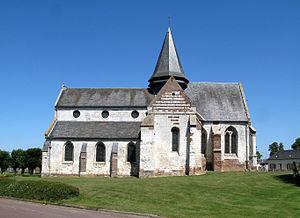
L'église Saint-Nicolas de Camps-en-Amiénois est située à Camps-en-Amiénois dans le département de la Somme à environ 20 km à l'ouest d'Amiens.